Memphis Grizzlies

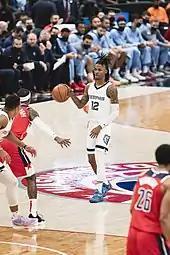
Ja Morant has played for the team since 2019.

After the end of the 2018–19 season, controlling owner Robert Pera announced a restructuring of the Grizzlies' basketball operations department: "In order to put our team on the path to sustainable success, it was necessary to change our approach to basketball operations". J. B. Bickerstaff was relieved from his duties as head coach and general manager Chris Wallace was reallocated to a role exclusively in player scouting. Jason Wexler was announced as team president and Zachary Kleiman was promoted to general manager and EVP of basketball operations.